Inlay (guitar)

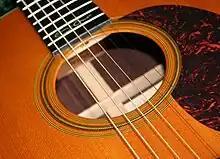
Inlay around sound hole of Martin guitar

Because some electric guitars (like the Fender Telecaster and Stratocaster) do not have a separate fretboard under which they can fit a truss rod, they fit it in the back of the neck and cover it with a strip of dark wood. This has popularly become known as a "skunk stripe," and while it is not inlay, some makers use inlay to simulate it.